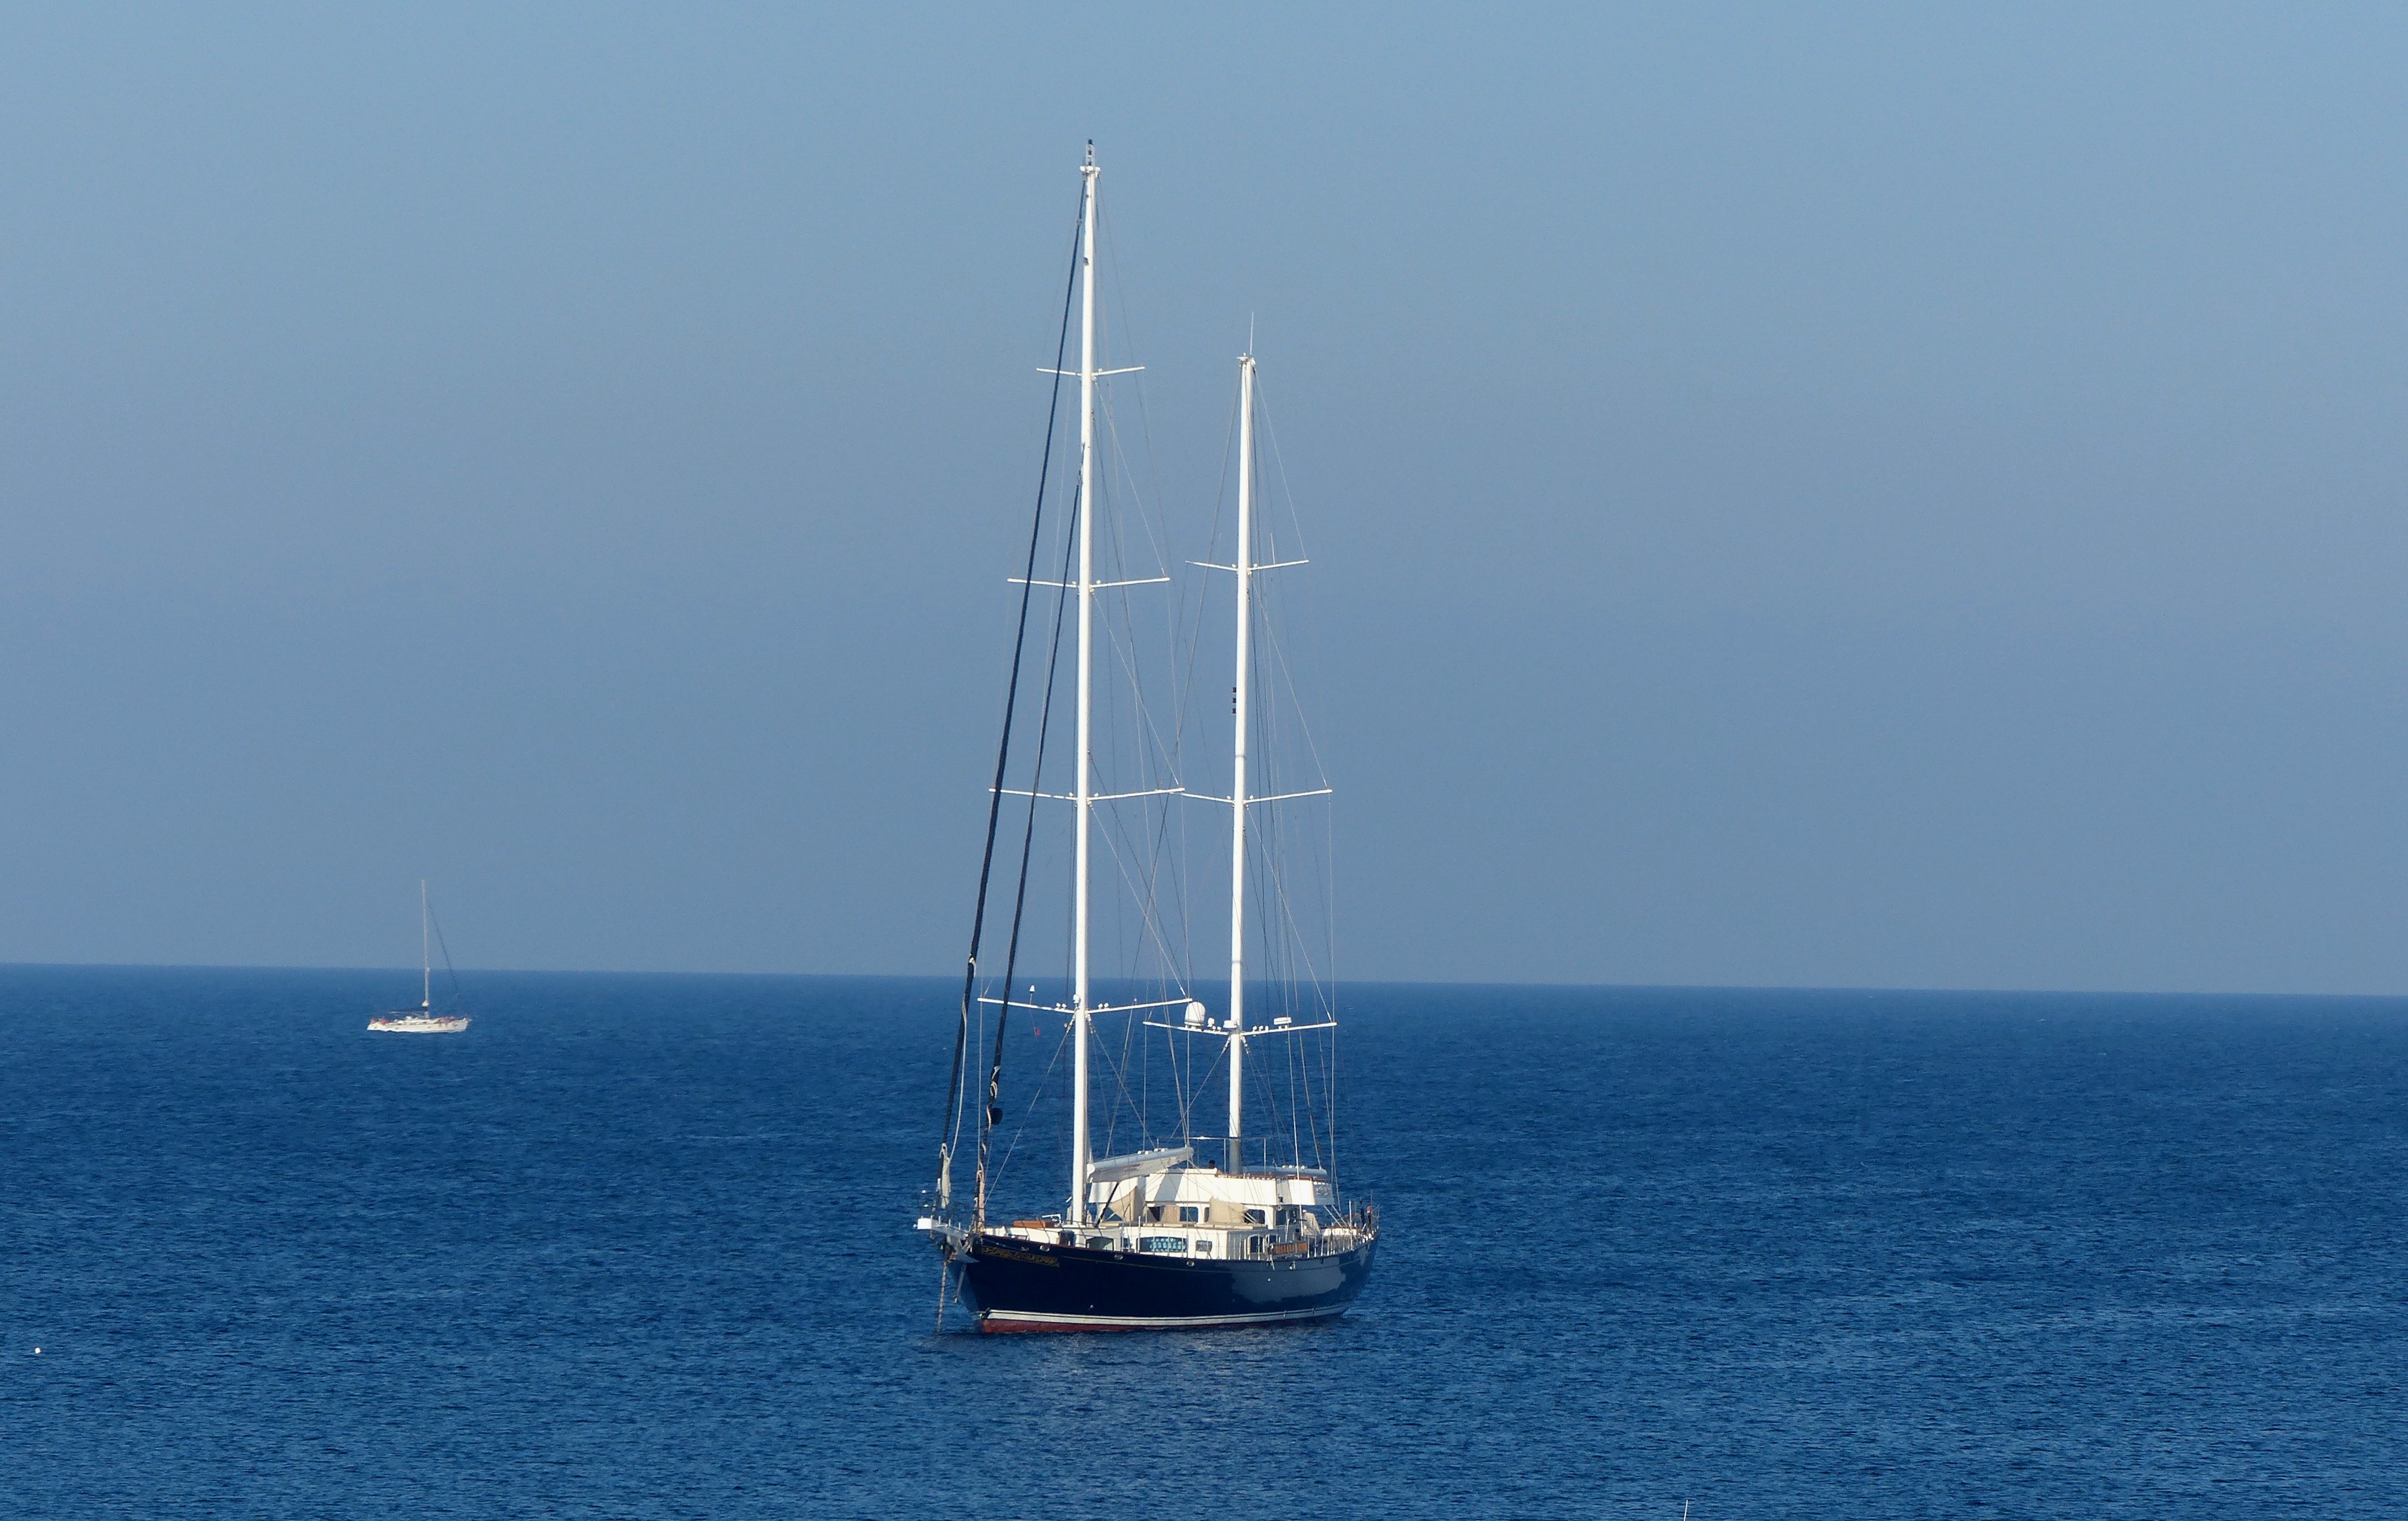
sea, coast, ocean, boat, wind, ship, mediterranean, vehicle, mast, sailing, bay, blue, sailboat, sail, malta, watercraft, schooner, sailing boat, sailing ship, zweimaster